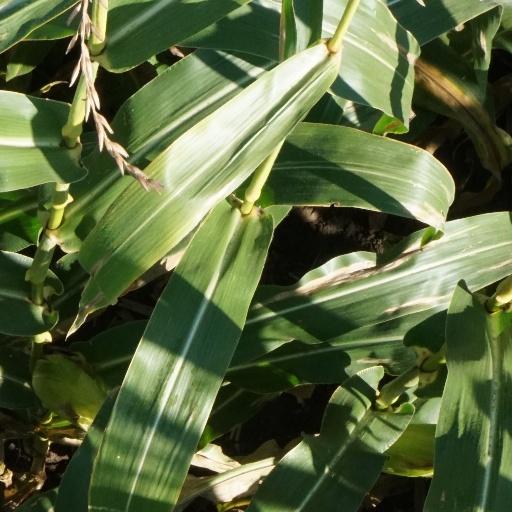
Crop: maize; corn